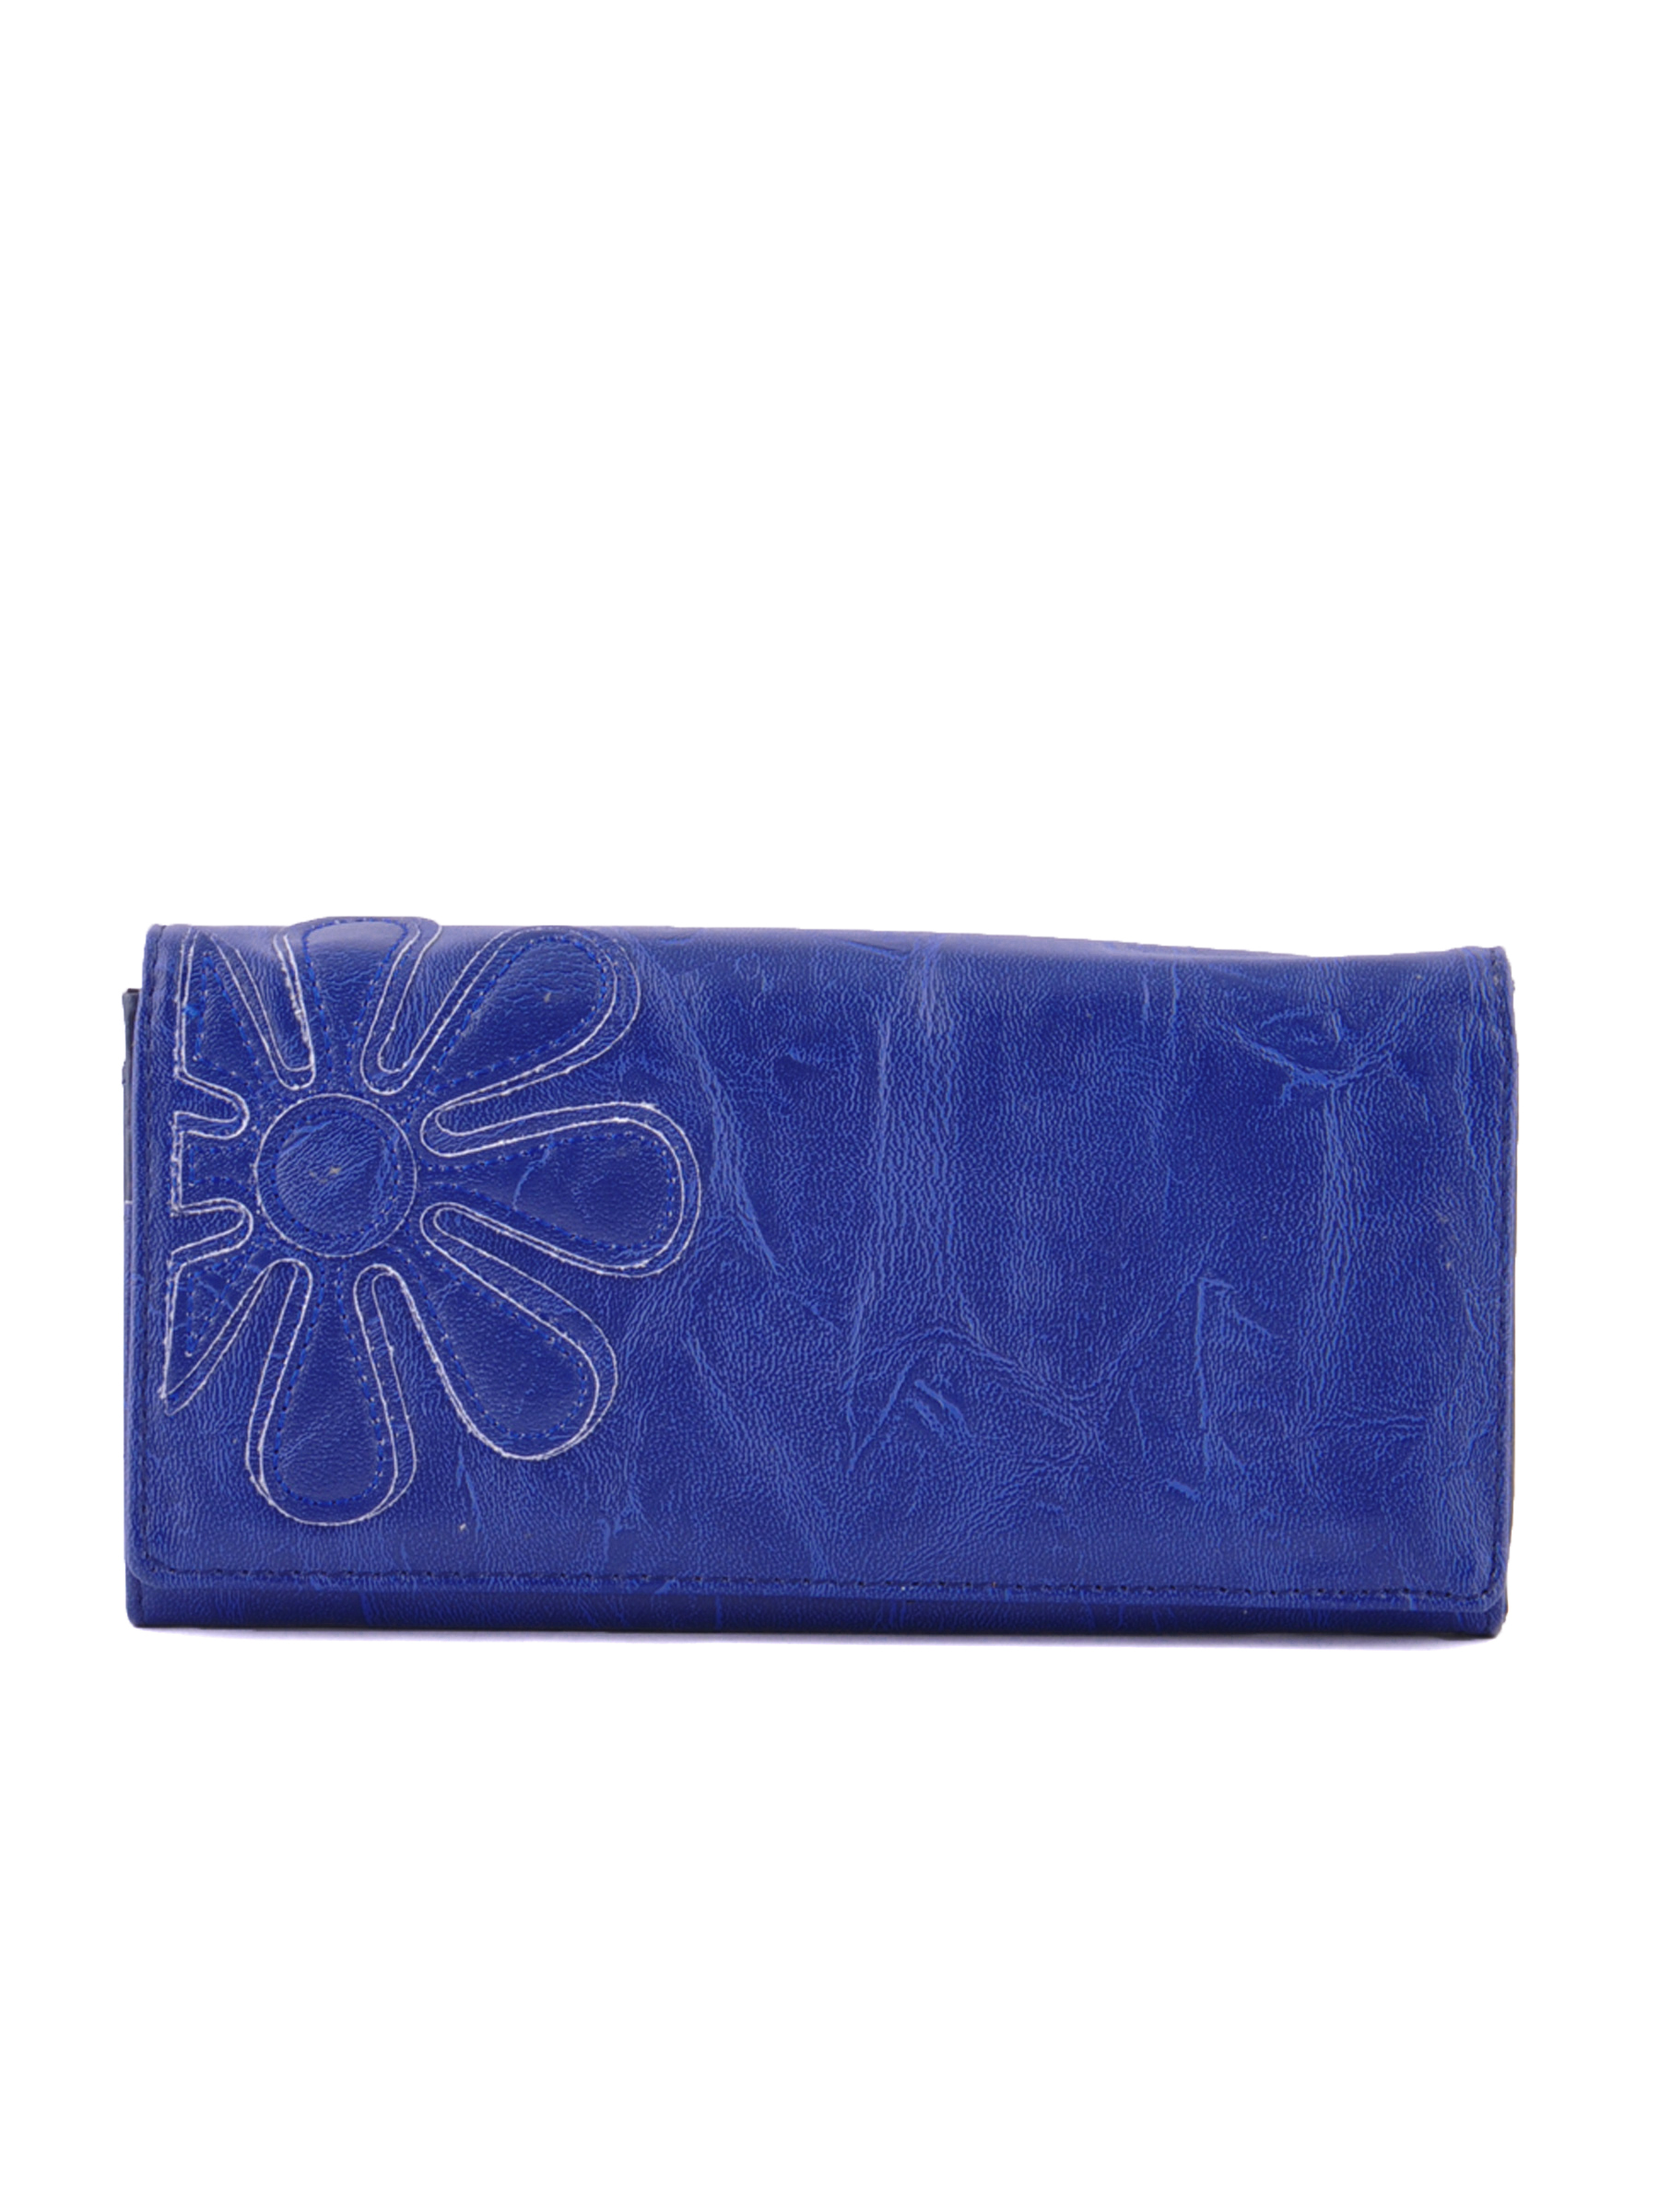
Lino Perros Women Flower Blue Wallet
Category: Accessories / Wallets / Wallets
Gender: Women
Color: Blue
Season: Winter 2015
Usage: Casual